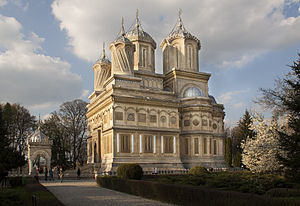
Curtea de Argeș
Curtea de Argeș er en by i Valakiet i Rumænien. Byen ligger ved floden Argeș, hvor den løber gennem en dal i bjergkæden Karpaterne. I 2011 havde byen 27.000 indbyggere.